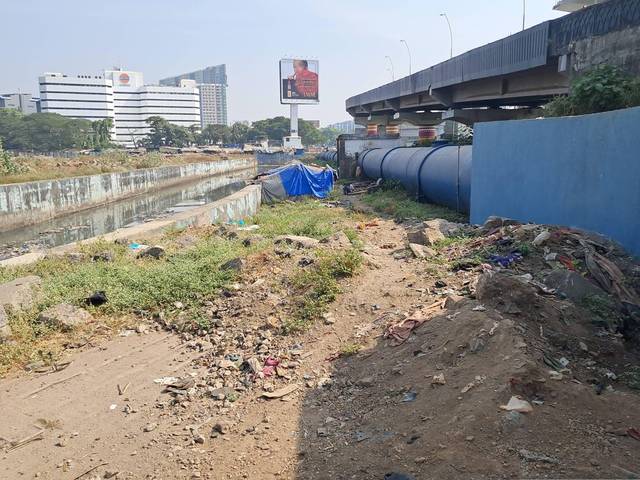
Region: India
Coordinates: 19.054, 72.845